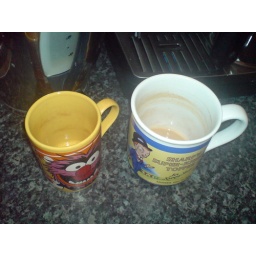
The yellow mug is fairly large, the white one is the new one measuring in at a whopping 100mm diameter!